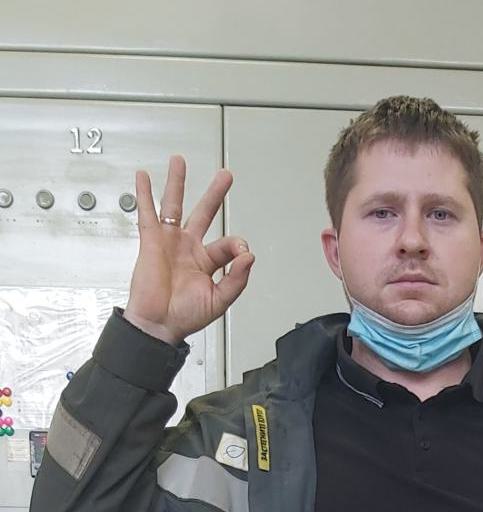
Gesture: ok